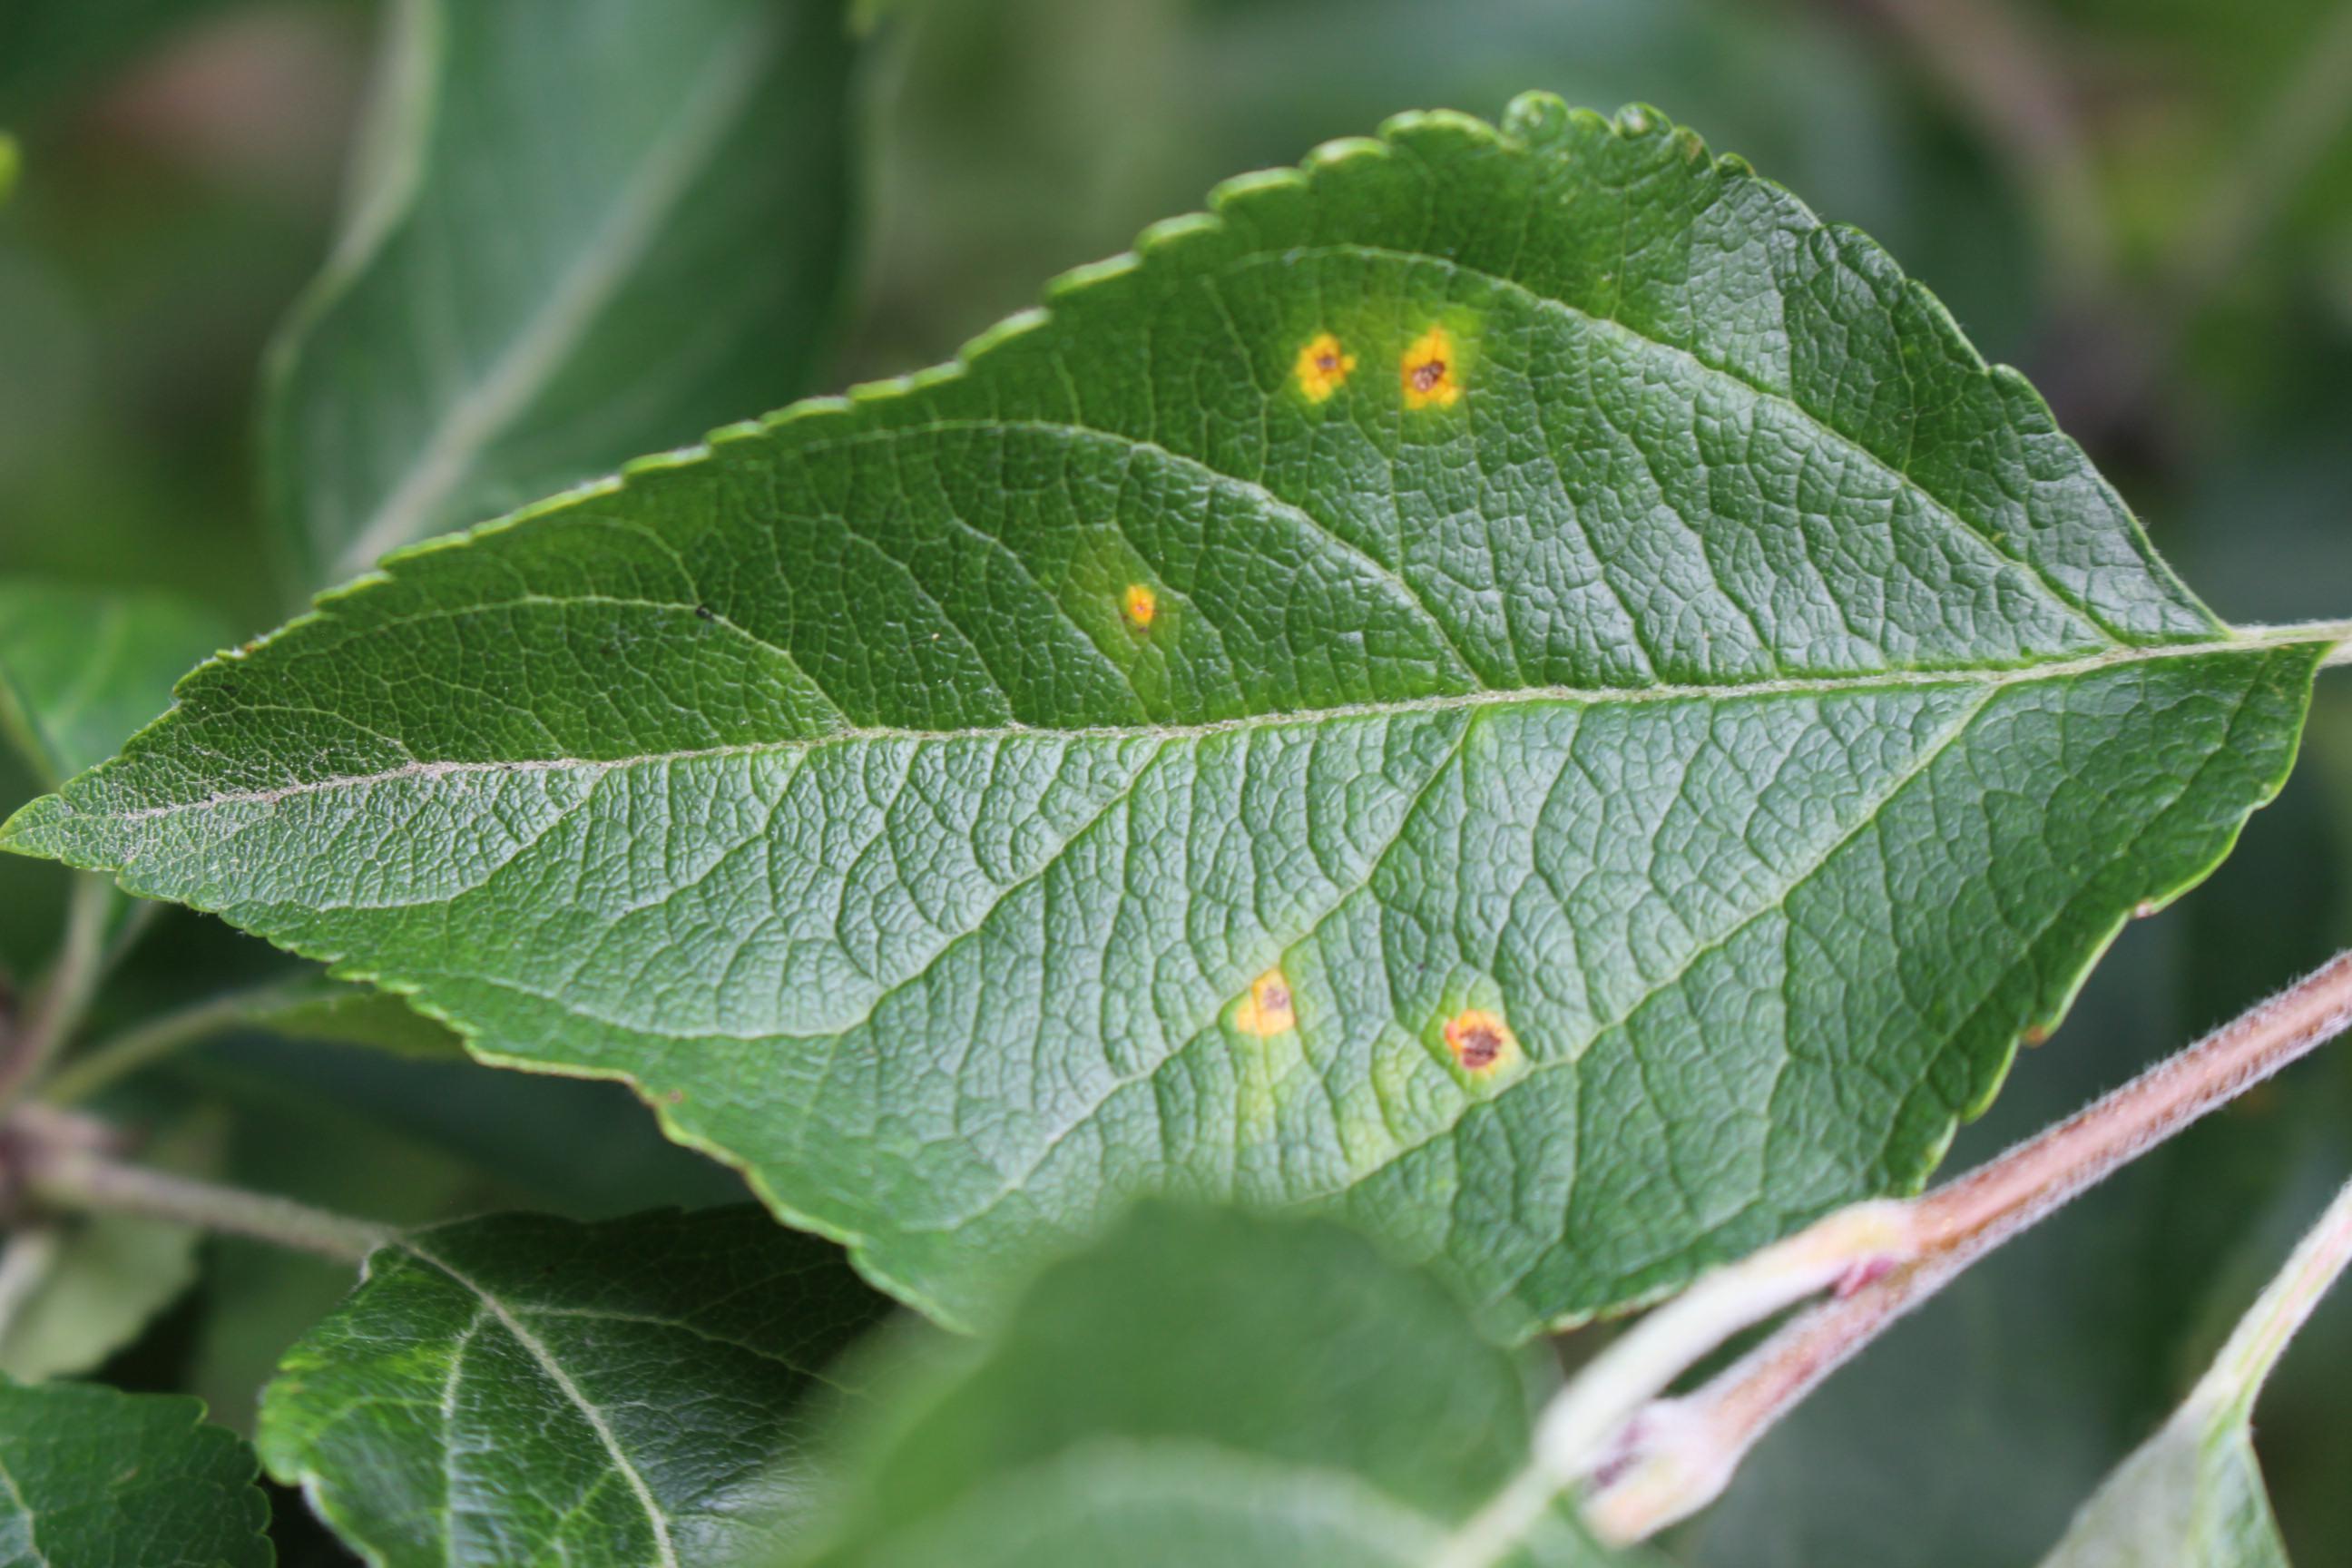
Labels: rust